Thimphu

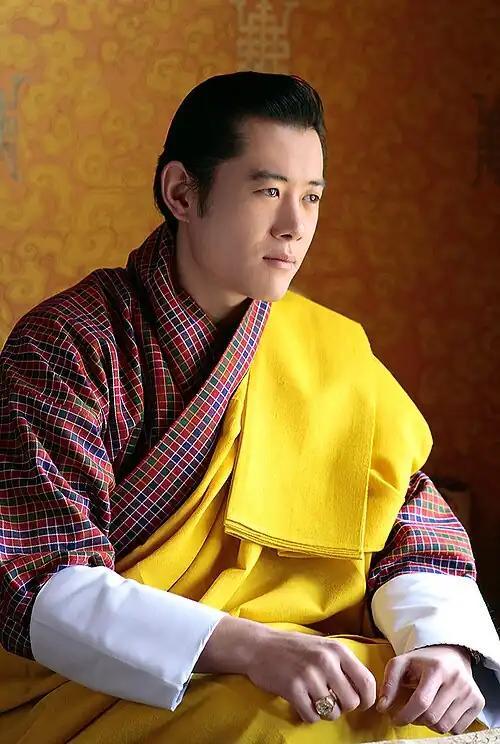
5th King of the House of Wangchuck of Bhutan – Jigme Khesar Namgyel Wangchuck.

The fourth king, who had established the National Assembly in 1953, devolved all executive powers to a council of ministers elected by the people in 1998. He introduced a system of voting no confidence in the king, which empowered the parliament to remove the monarch. The National Constitution Committee in Thimphu started drafting the Constitution of the Kingdom of Bhutan in 2001. In 2005, the fourth king of Bhutan announced his decision to hand over the reins of his kingdom to his son Prince Jigme Khesar Namgyal Wangchuk. The coronation of the king was held in Thimphu at the refurbished Changlimithang Stadium and coincided with the centenary of the establishment of the House of Wangchuck. In 2008, this paved way for the transition from absolute monarchic rule to a parliamentary democratic constitutional monarchy, with Thimphu as the headquarters of the new government, with the national defined objective of achieving "Gross National Happiness" (GNH) concomitant with the growth of Gross National Product (GNP).